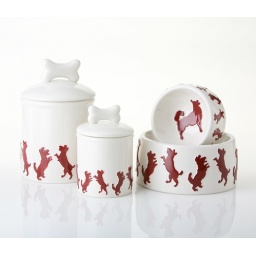
Red dogs dance around these jolly bowls and treat jars